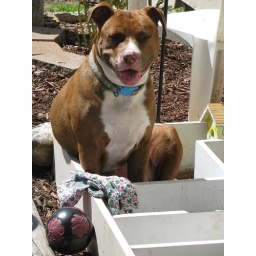
Faith wanting to be planted in the flower bed